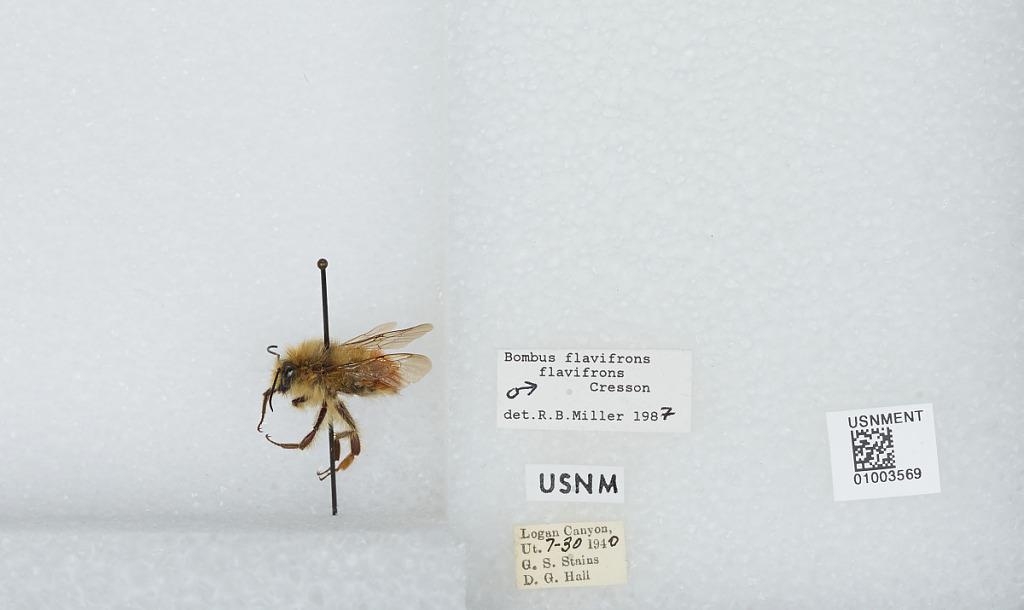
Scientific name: Bombus (Pyrobombus) flavifrons Cresson
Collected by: G. Stains
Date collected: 1940-7-30
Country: United States
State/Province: Utah
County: Cache
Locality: Logan Canyon
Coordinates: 41.7808, -111.643
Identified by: Miller, R. B.